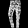
Label: Trouser